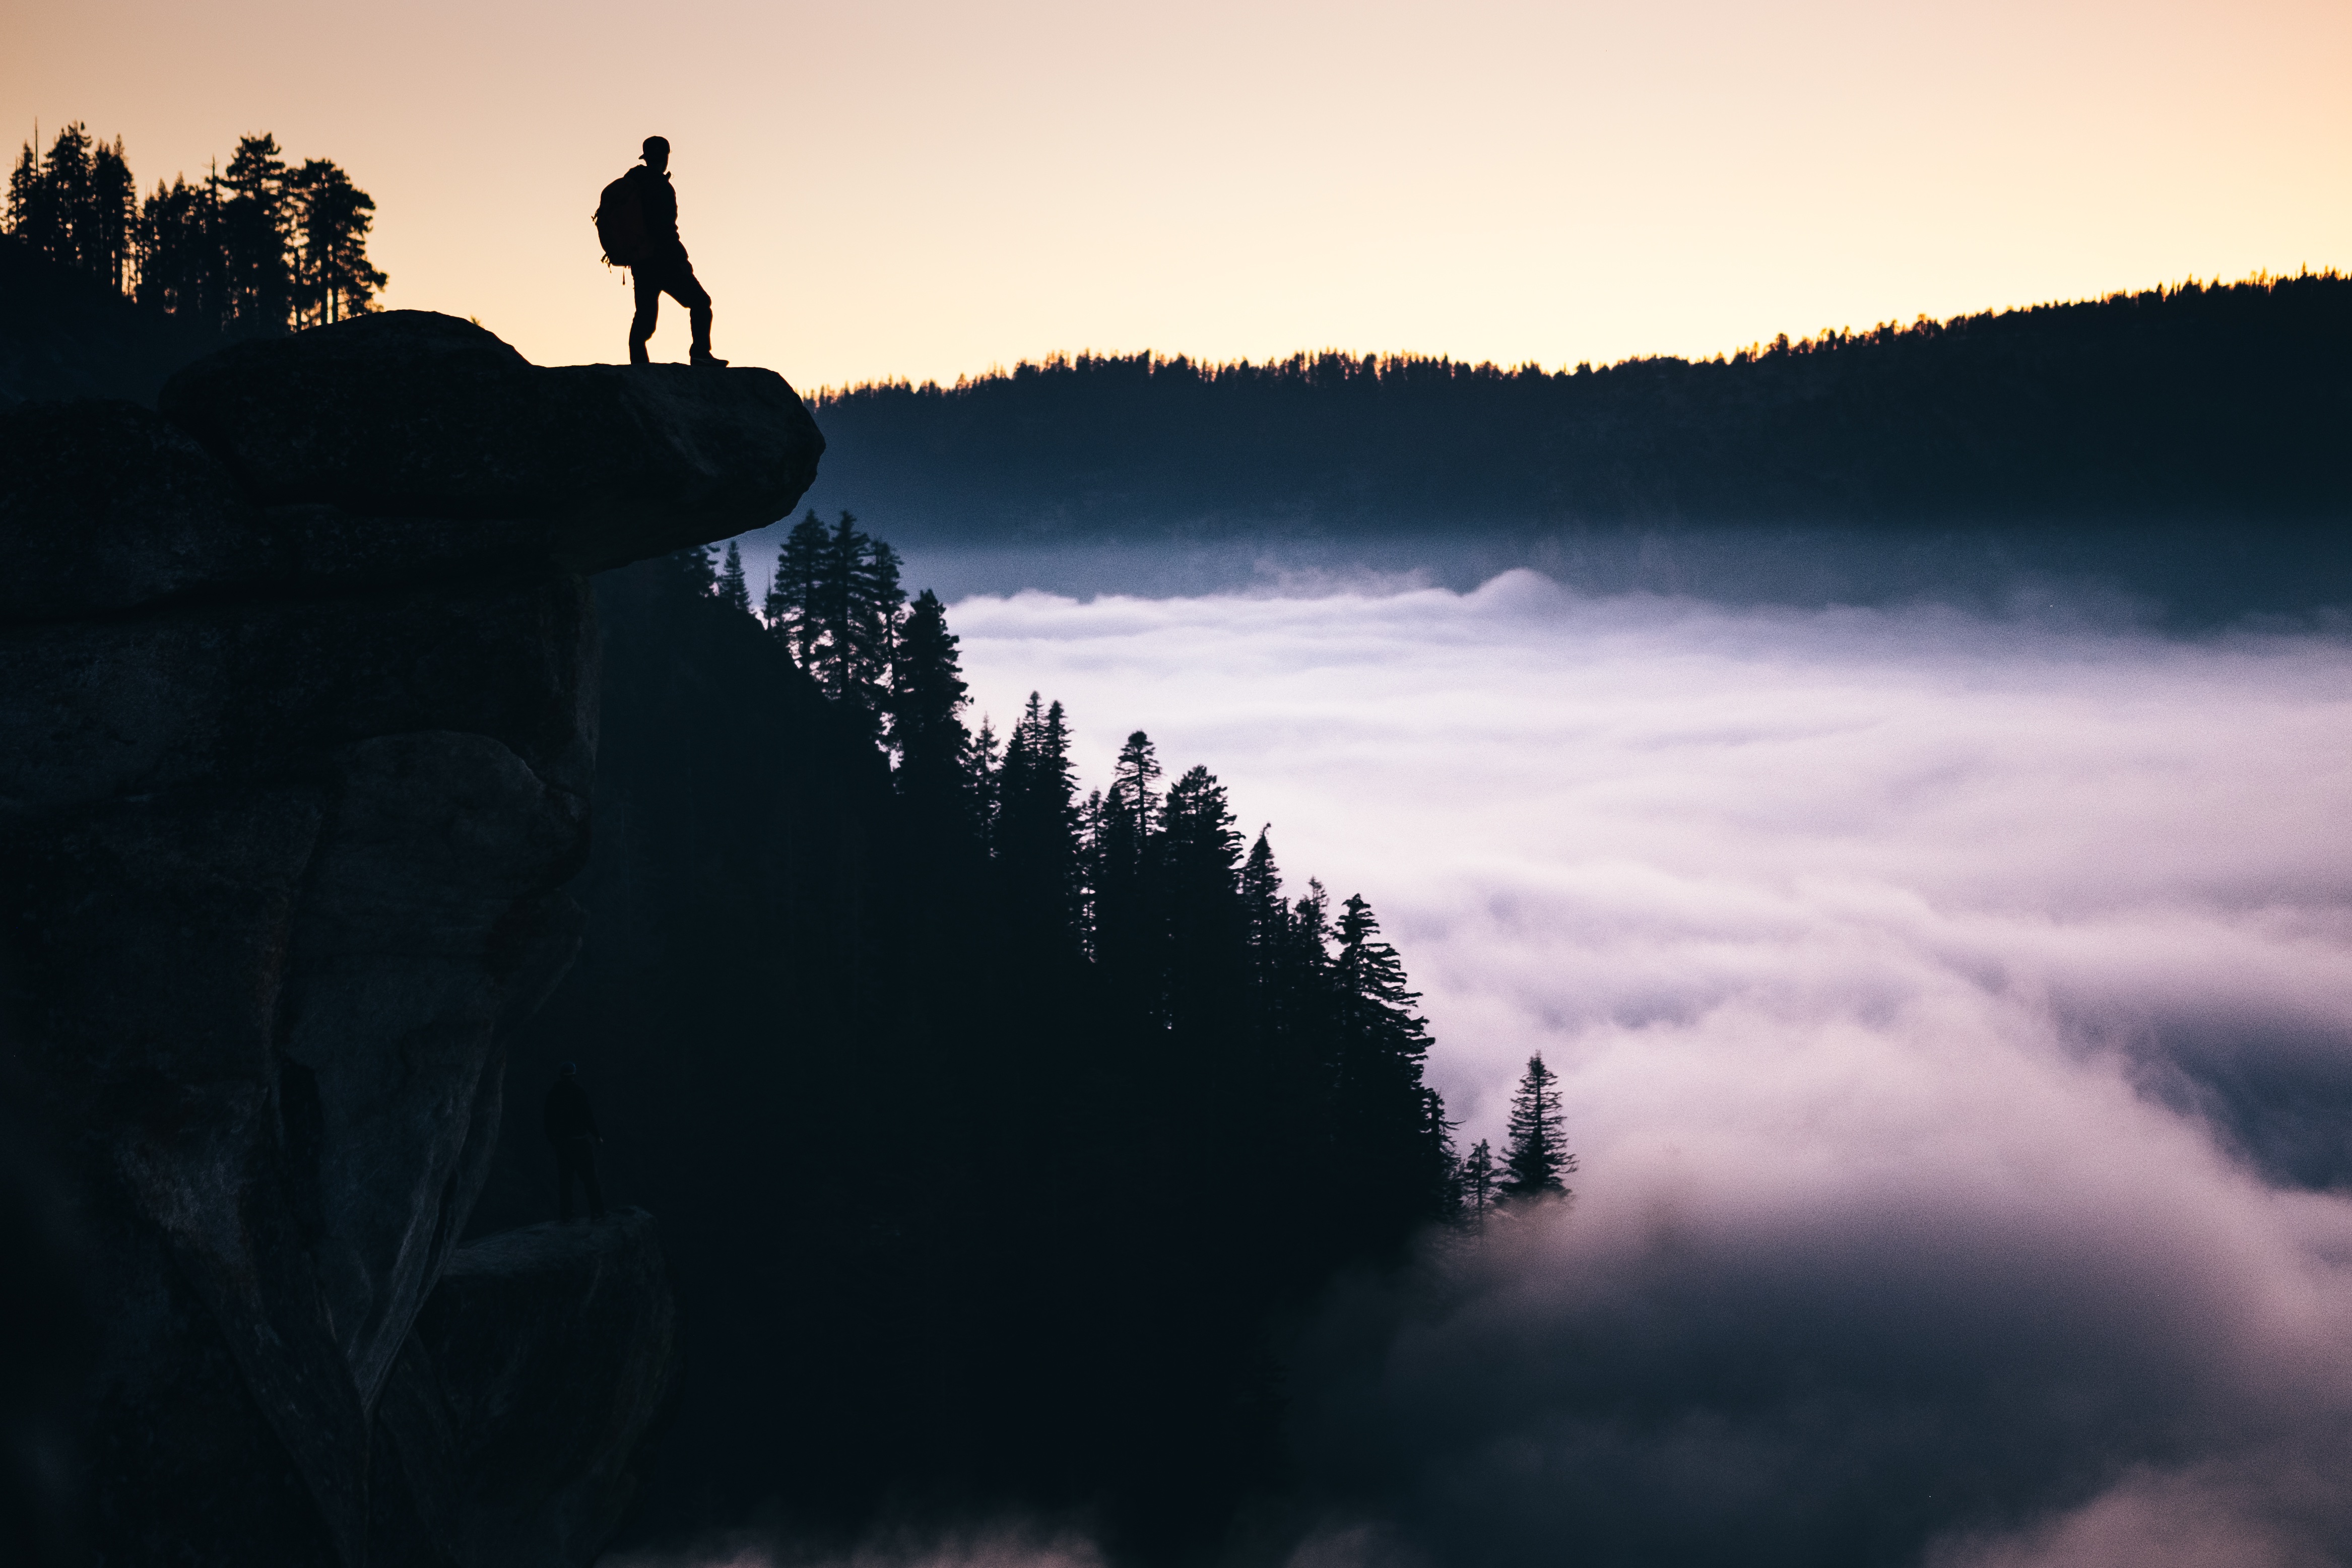
silhouette, mountain, snow, cloud, sky, sun, sunrise, sunset, sunlight, morning, dawn, atmosphere, dusk, evening, reflection, darkness, atmospheric phenomenon, atmosphere of earth